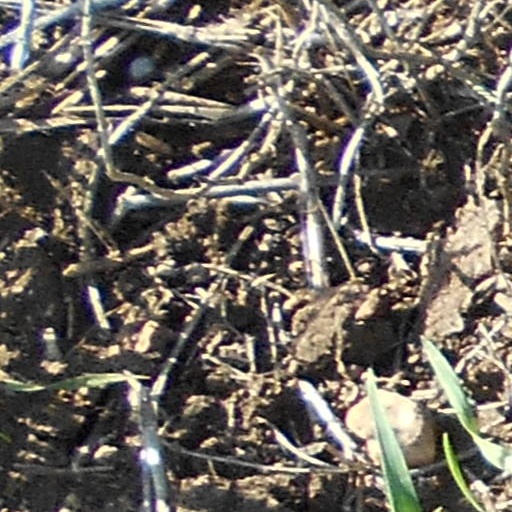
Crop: wheat